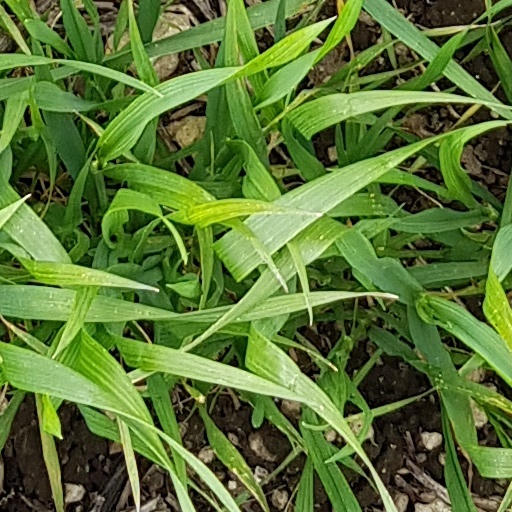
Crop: wheat